Orlando Román

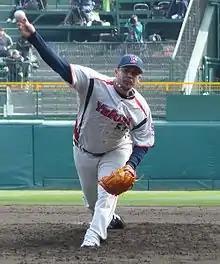
Román with the Tokyo Yakult Swallows

Orlando Bruno Román (born November 28, 1978) is a former Puerto Rican professional baseball pitcher. He has played in the Chinese Professional Baseball League (CPBL) for the Brother Elephants in 2010 and 2011, the Lamigo Monkeys in 2016, and the Chinatrust Brothers in 2017, and in Nippon Professional Baseball for the Tokyo Yakult Swallows from 2012 to 2015. He currently serves as the pitching coach for the Fubon Guardians of the CPBL.